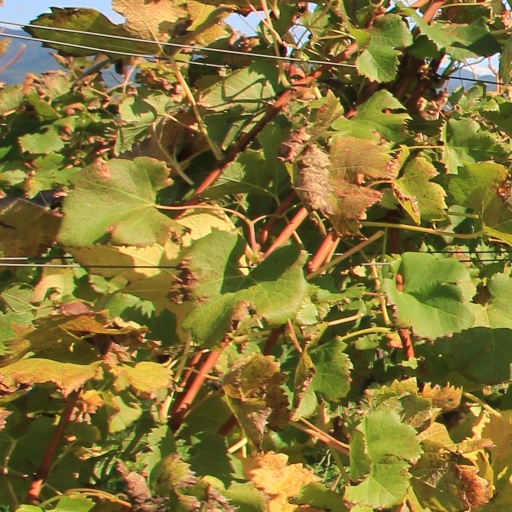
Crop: grape